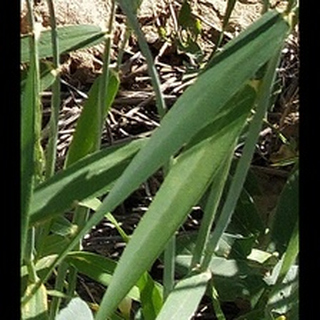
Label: healthy_wheat